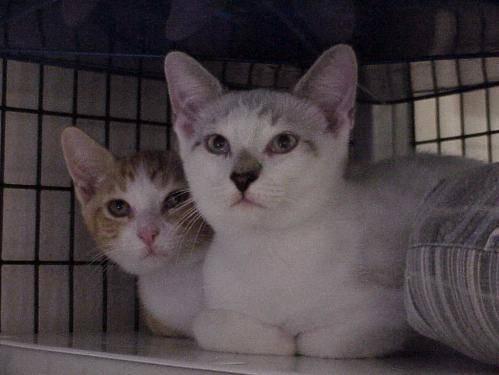
cat